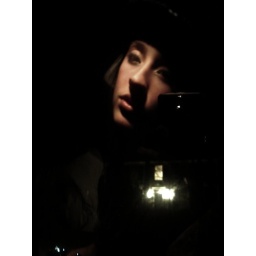
Surprisingly super clear reflection in Chelsea's car window :)